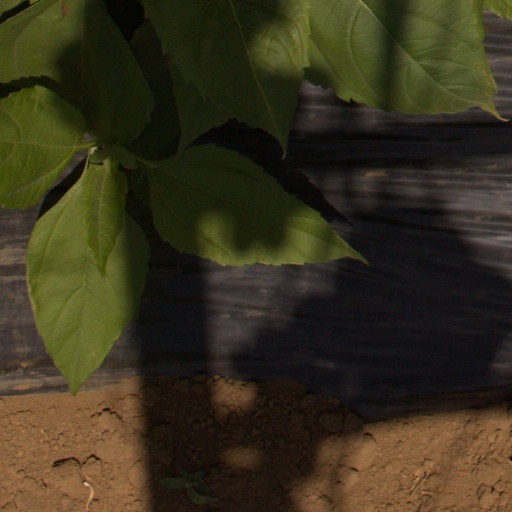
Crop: Jerusalem artichoke